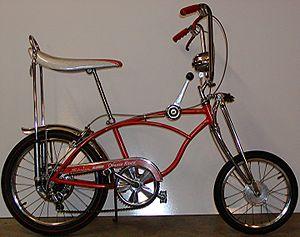
Schwinn Bicycle Company est un fabricant et une marque de bicyclette américaine, fondée en 1895 à Chicago par l'ingénieur en mécanique d'origine allemande Ignaz Schwinn. Elle est devenue la plus importante marque de bicyclette aux États-Unis pendant une grande partie du vingtième siècle. C'est aujourd'hui une sous marque de Pacific Cycle, détenue par le conglomérat Dorel Industries.
Un cruiser, aussi appelé beach cruiser, est un type de bicyclette apparu dans les années 1930 aux États-Unis. Il est caractérisé par l'utilisation de pneus ballons, une position droite, une transmission mono vitesse et un cadre en acier de facture simple, souvent constitué d'un double tube supérieur.